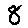
Label: 8